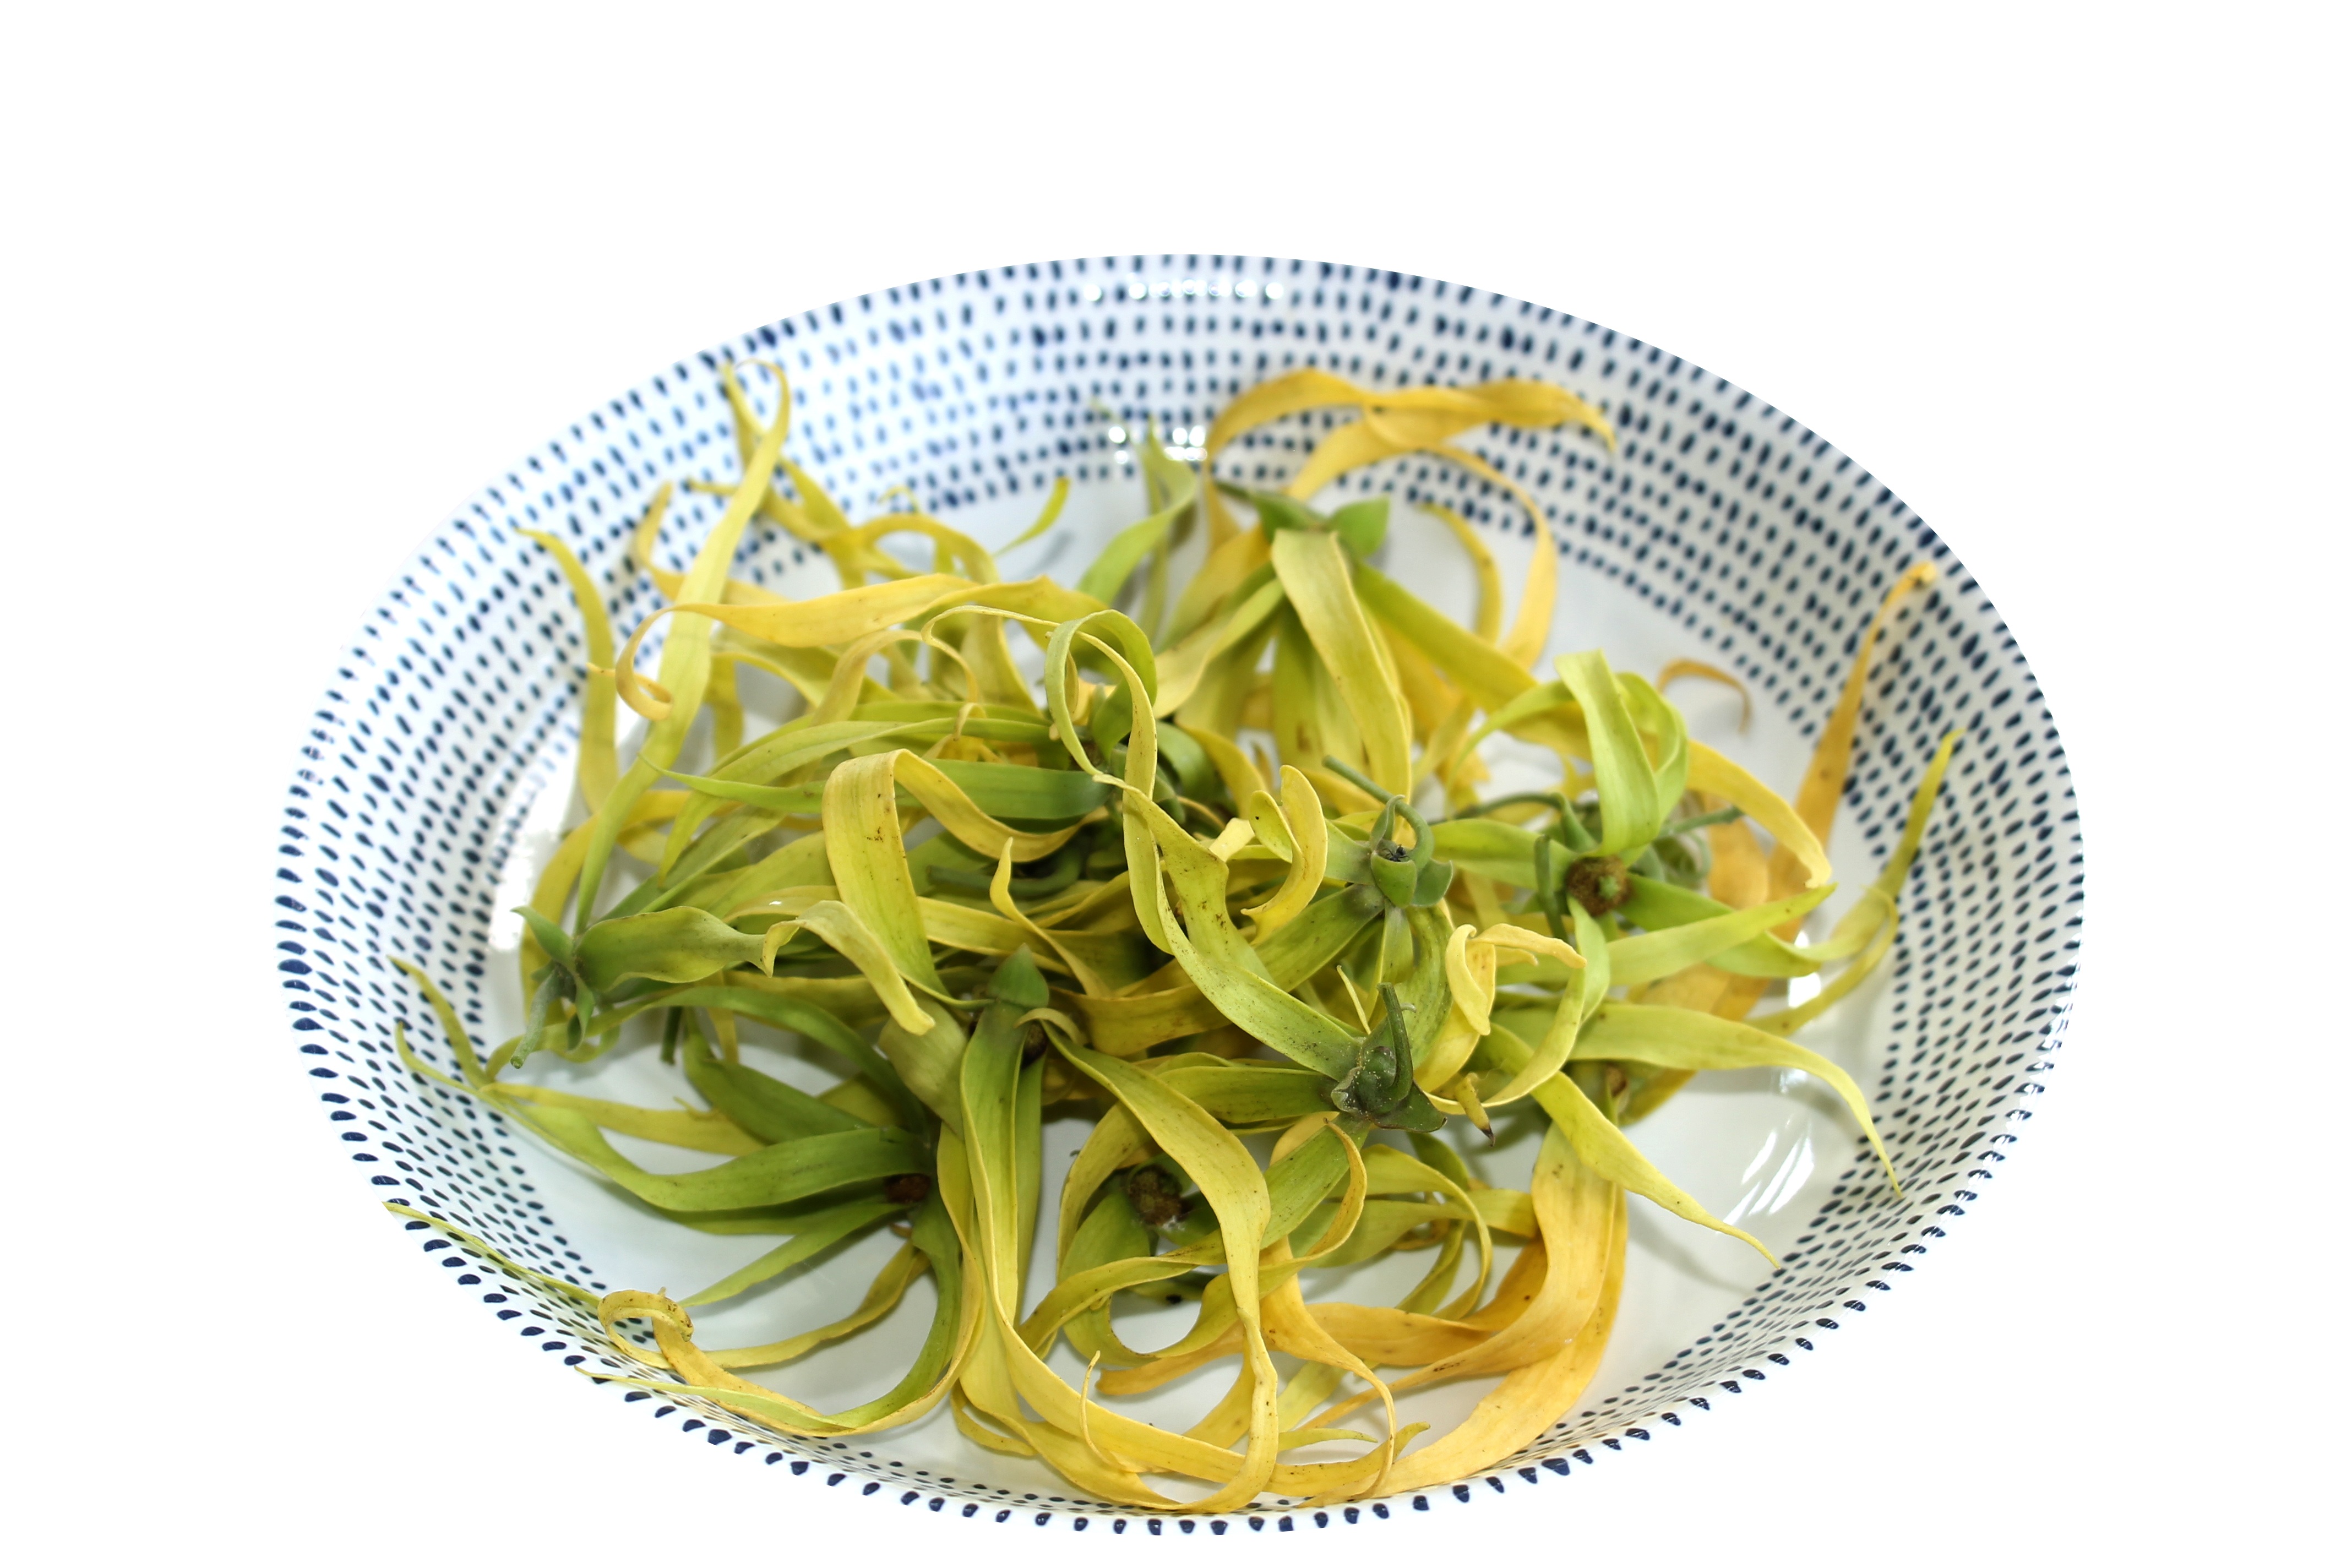
plant, fruit, flower, dish, food, produce, vegetable, cuisine, vegetarian food, fragrance, aromatherapy, flowering plant, land plant, ylang ylang, cananga